White Rock, British Columbia

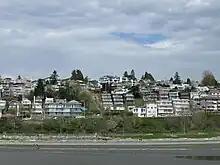
The city from White Rock Pier

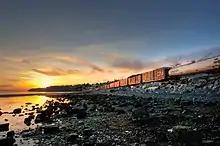
A freight train runs along the beach as the sun sets in 2009

The Straits Salish people dominated the region from Boundary Bay in the north to Birch Bay in the south (in the U.S.). Semiahmoo First Nation permanent encampments were known to exist between 1791, the first European contact, and the 1850s, the beginnings of European settlement. These were located along the waterfront at the eastern and western limits of the present City of White Rock. The Semiahmoo people also constructed forts as lookouts for raiders from the northern first nations; one is located in the Ocean Park area.